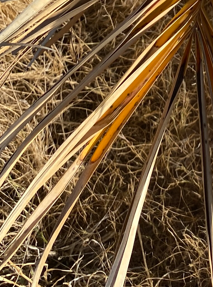
Label: Magnesium Deficiency